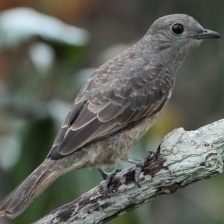
Species: SPANGLED COTINGA
Scientific name: COTINGA CAYANA